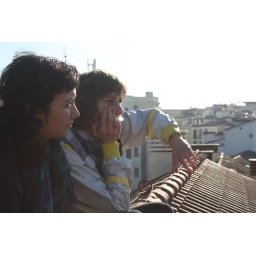
View from a house roof in Madrid - amazing